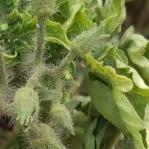
Crop: Tomato
Condition: virosis-d